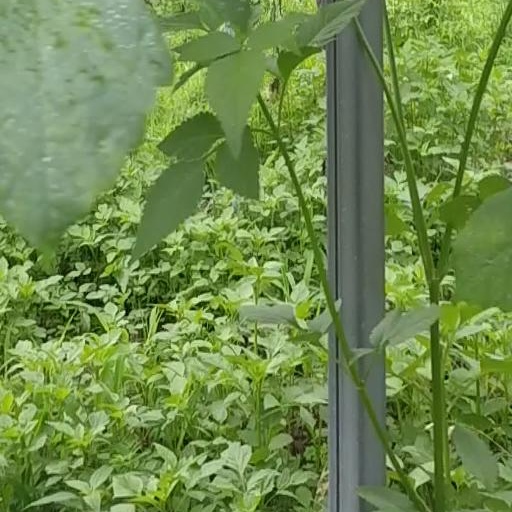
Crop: grape